Sugarfoot (film)

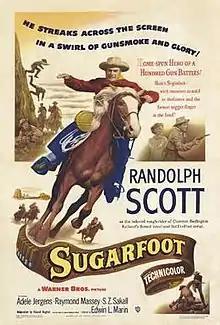
Movie poster

Sugarfoot is a 1951 American Western film directed by Edwin L. Marin and starring Randolph Scott.